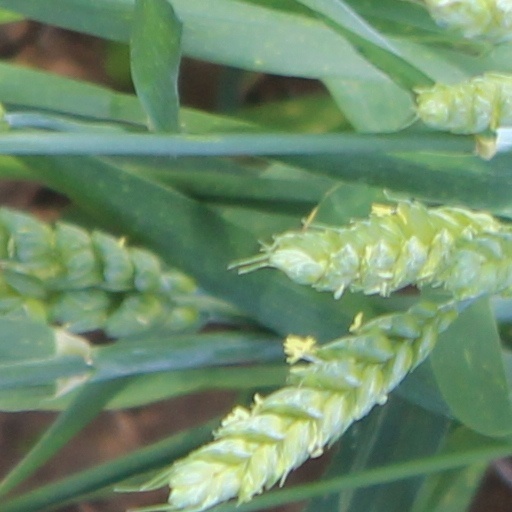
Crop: wheat